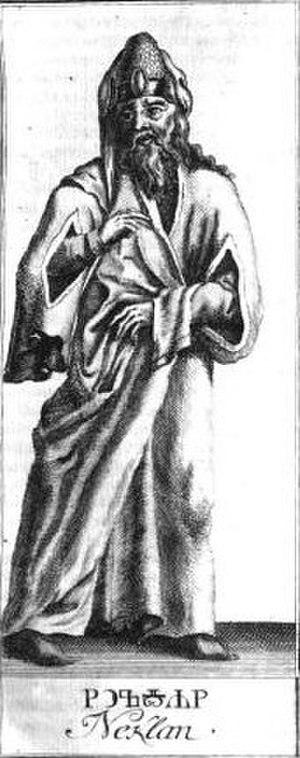
Neklan est un prince mythique de Bohême au IXᵉ siècle, de la lignée des Přemyslides. Selon Cosmas de Prague il est le fils de Křesomysl.